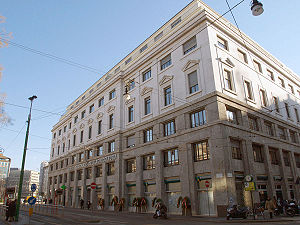
Bomben på Piazza Fontana
Banca Nazionale dell'Agricolturas bygning, hvor bombningen fandt sted d. 12. december 1969.
Bomben på Piazza Fontana var et terroristangreb der fandt sted d. 12. december 1969 kl 16:37, da en bombe ekspolderede i Banca Nazionale dell'Agricolturas hovedkvarter på Piazza Fontana i Milano, Italien. Der døde 17 mennesker ved angrebet og 88 blev såret. Samme eftermiddag blev yderligere tre bomber detoneret i Rom og Milano, og en blev fundet udetoneret.